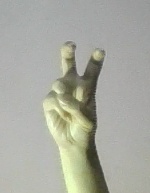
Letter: toot